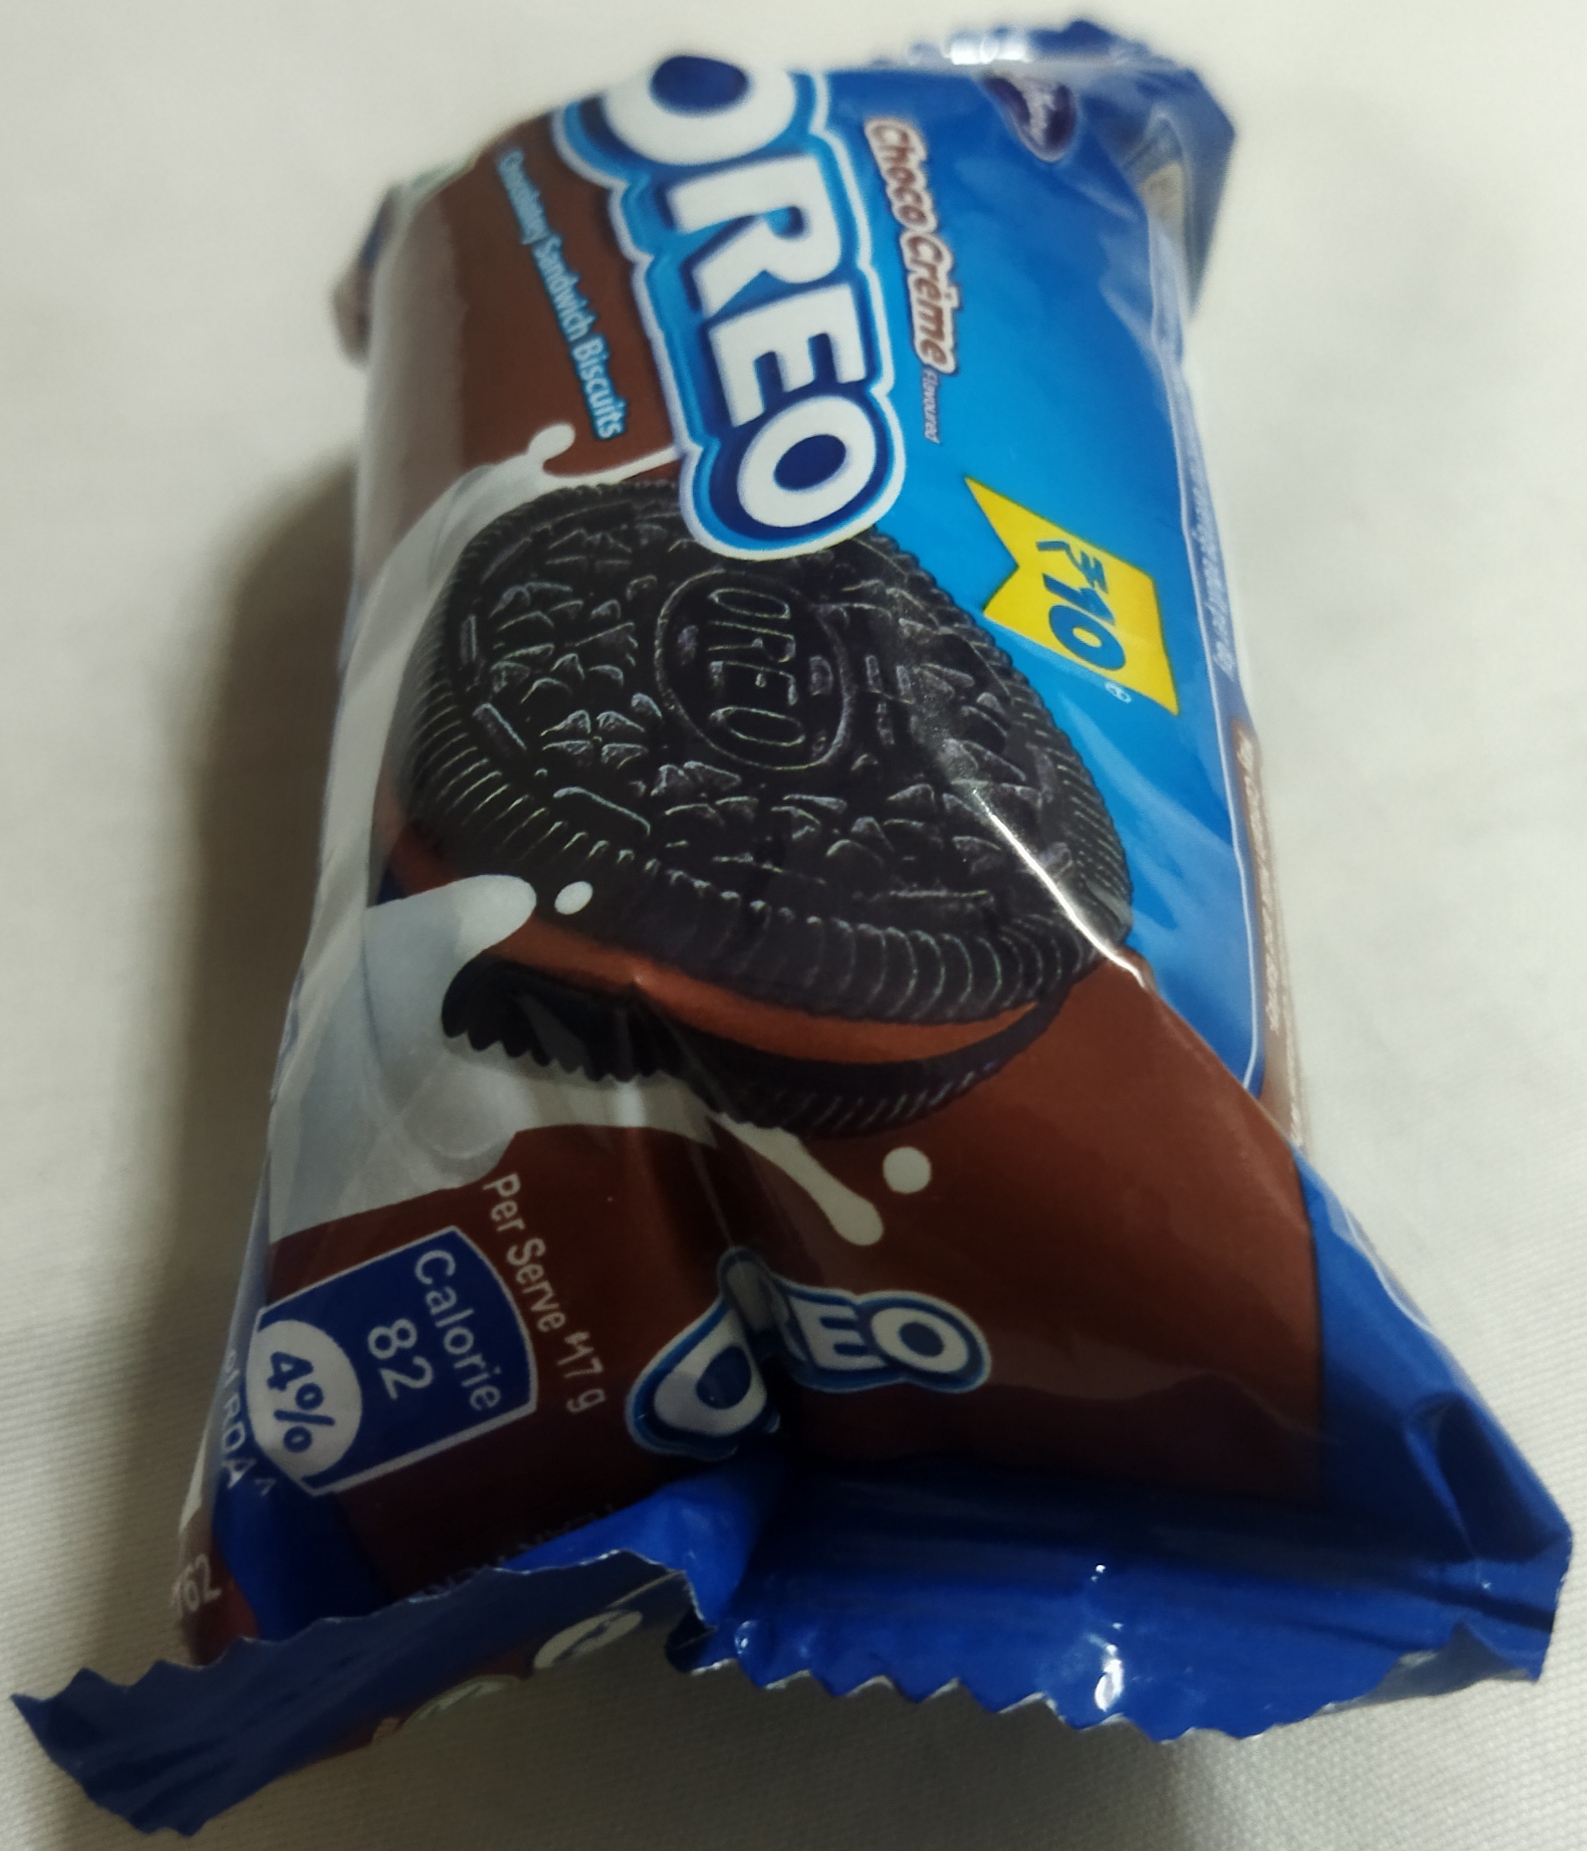
Label: plastics